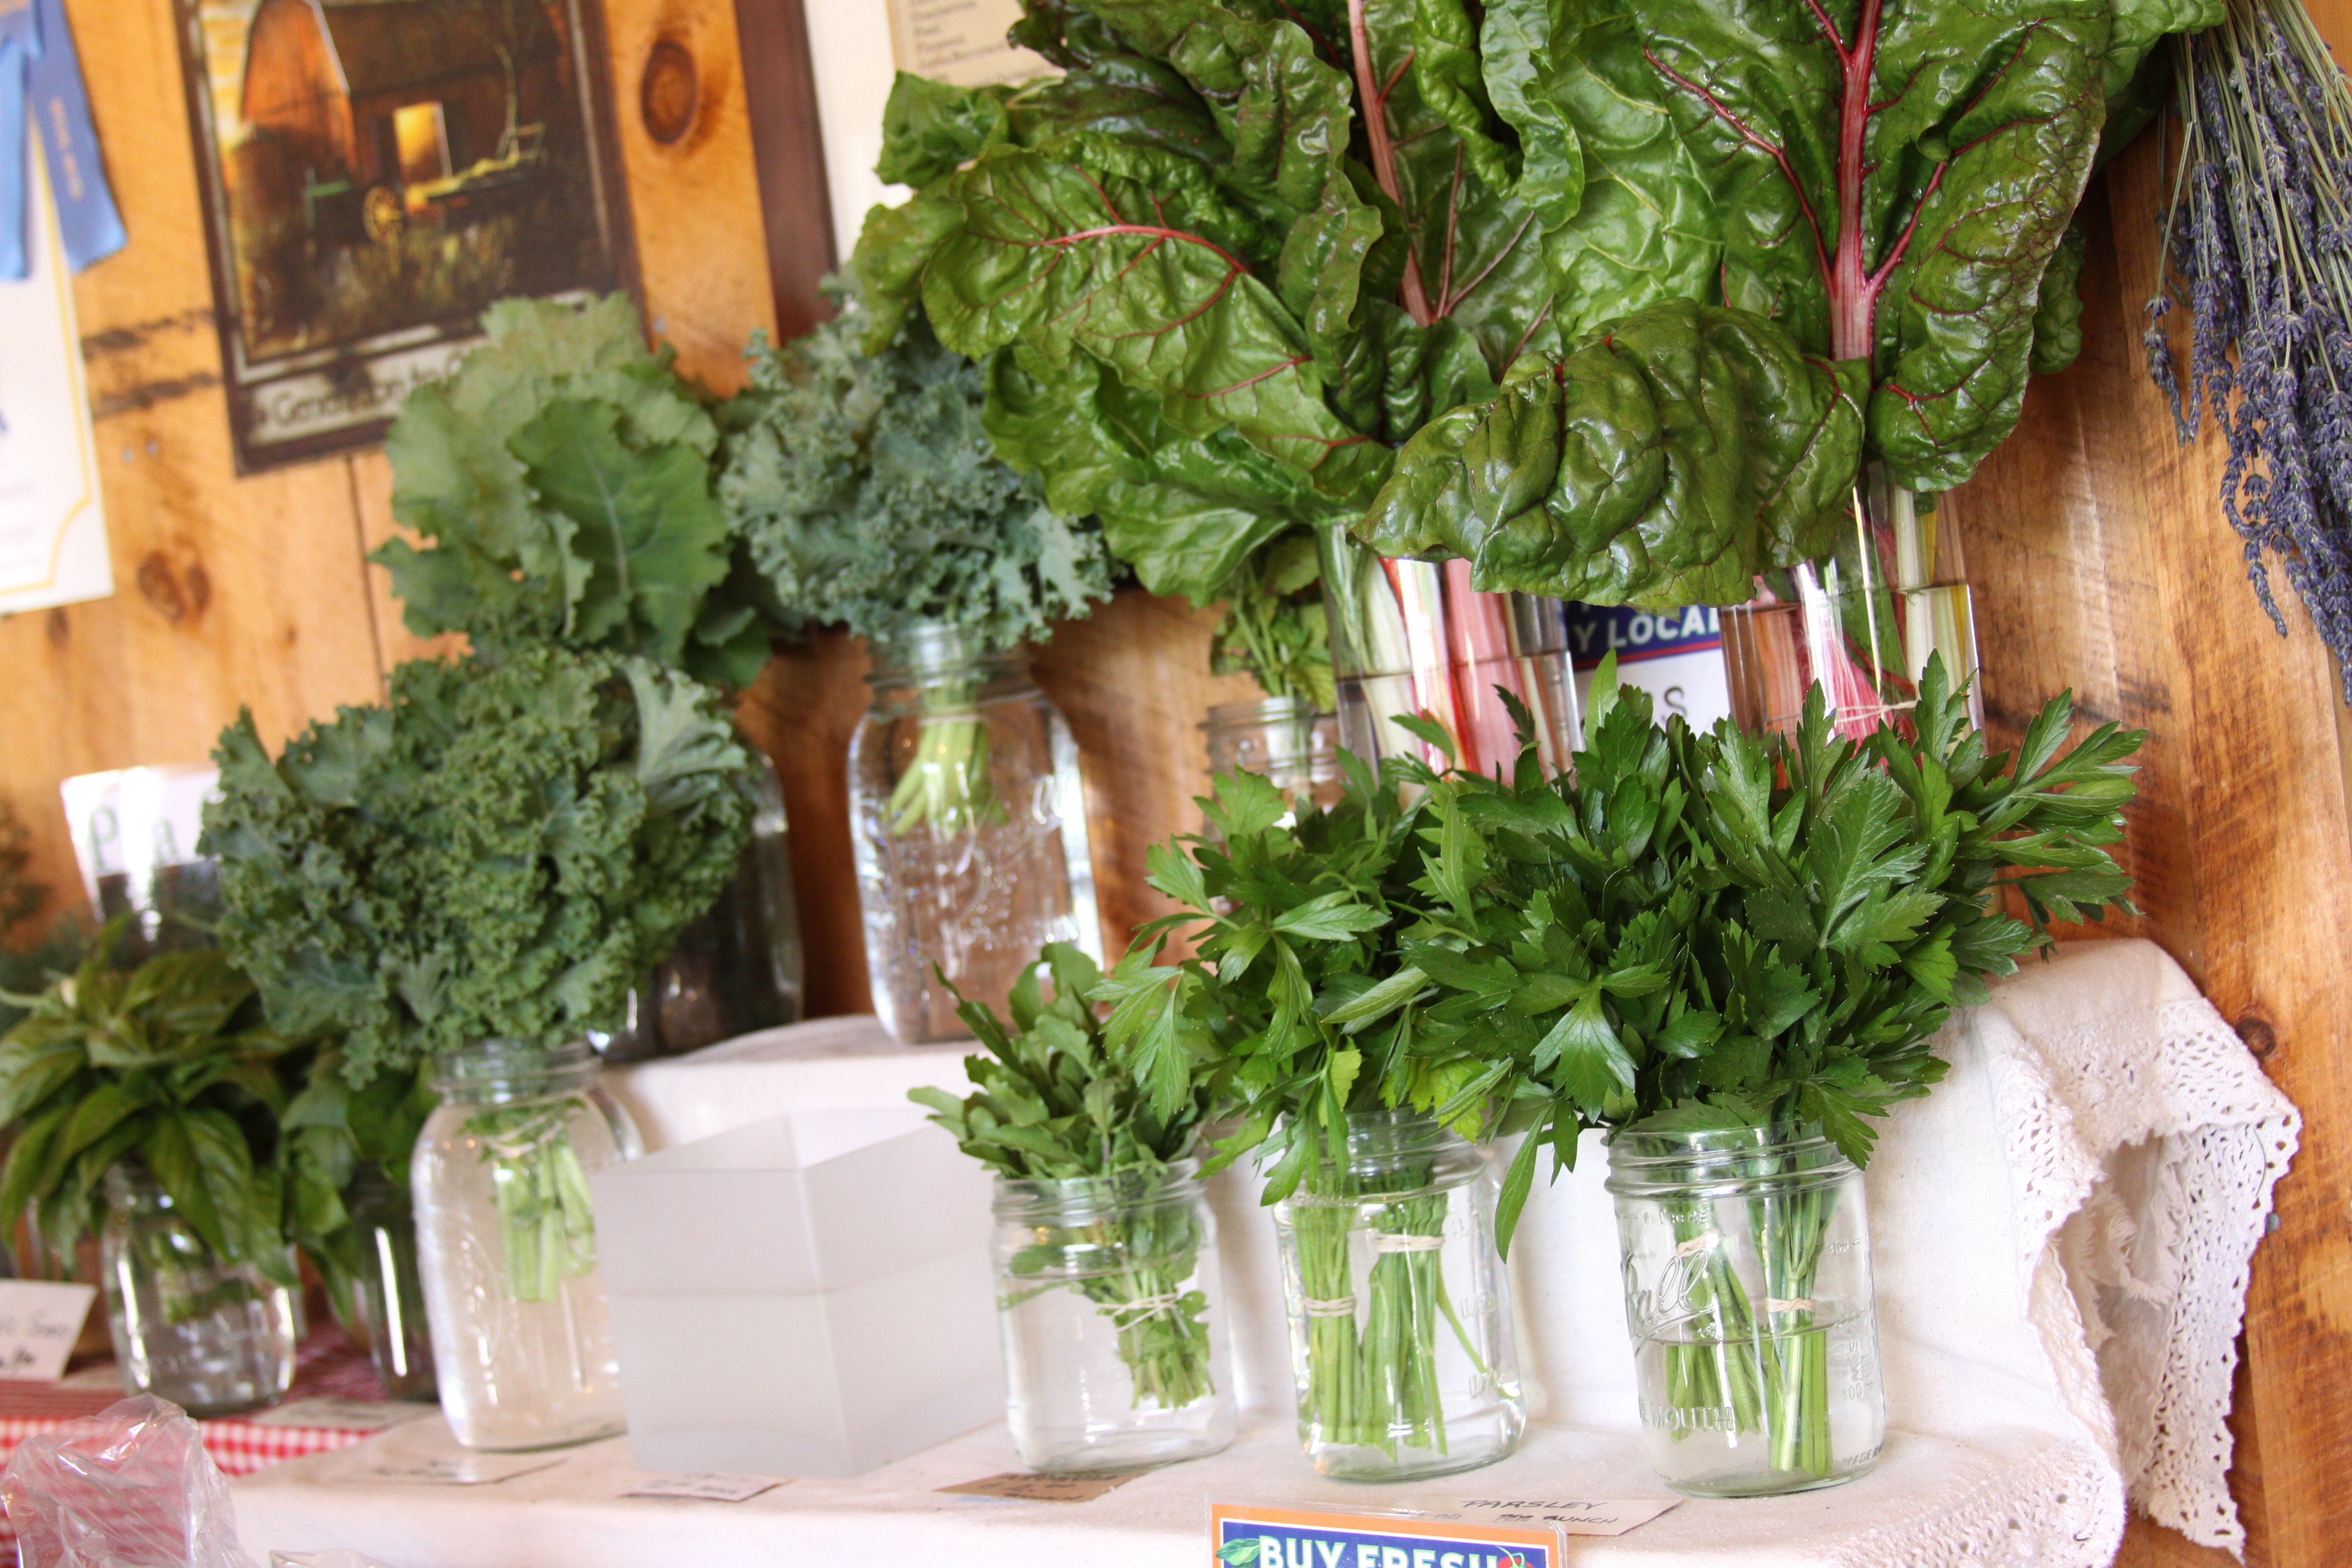
food, produce, vegetable, floristry, chard, floral design, flower arranging, leaf vegetable